Kaza, Himachal Pradesh

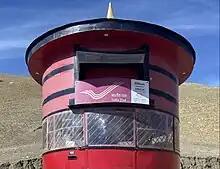
Hikkim- The World’s Highest Post Office

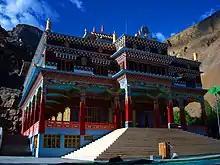
Sakya Monastery, Kaza

Sakya Tangyud monastery; built in the year 2009, Sakya Tangyud monastery is situated in Kaza town of Spiti Valley. Key (Ki) Monastery was built by Dromton, a student of the renowned instructor, Atisha, in the eleventh century and is located at a height of about north of Kaza town.